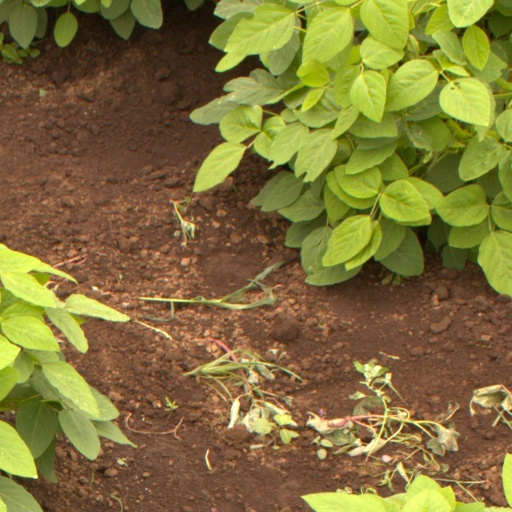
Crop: soybean